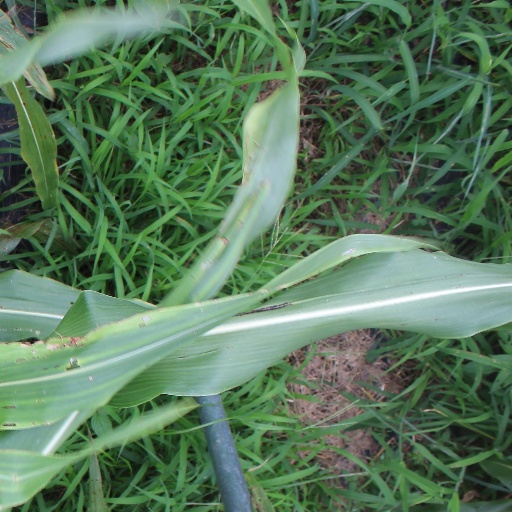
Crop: sorghum